COVID-19 vaccination in South Africa

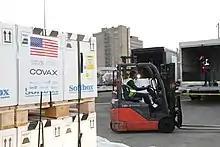
The US delivers Pfizer COVID-19 vaccines to South Africa as part of the COVAX initiative in 2021

South Africa has so far paid R283 million ($20 million) to the organization in December 2020. COVAX has delivered 1.4 million doses of the Pfizer–BioNTech vaccine to the country on 28 June 2021.